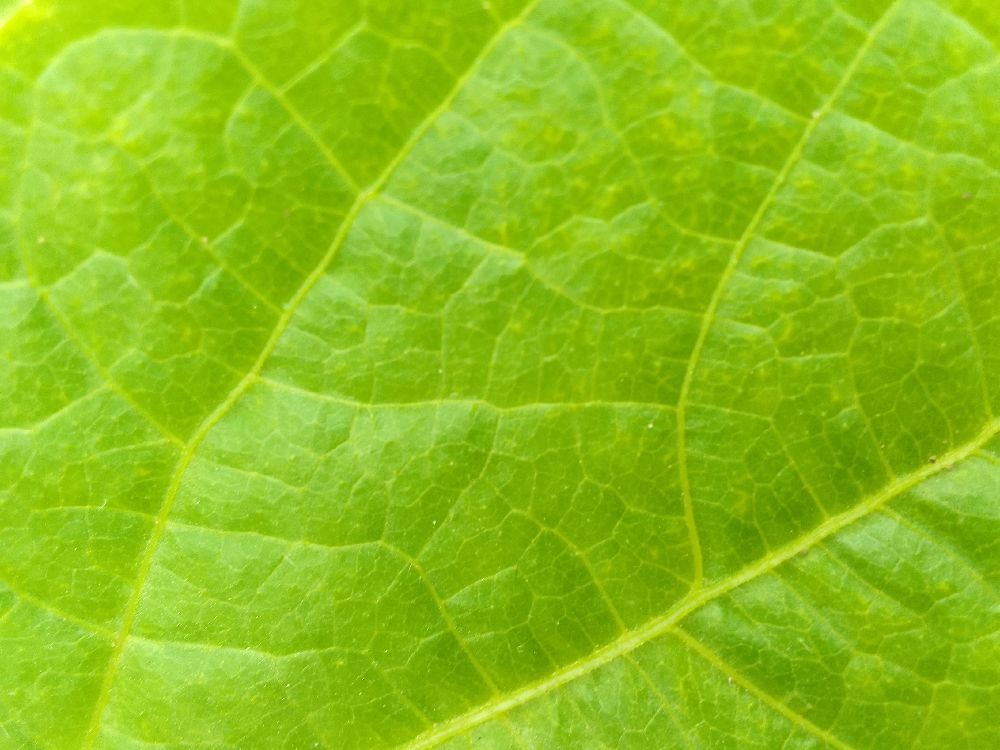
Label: healthy